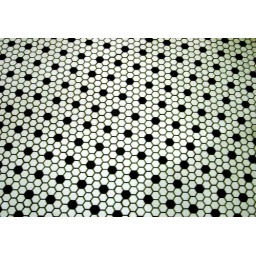
while waiting for our table i got stuck in the bathroom